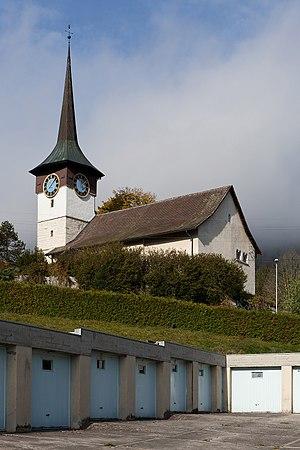
Temple de Courtelary (BE)